West Vancouver Memorial Library

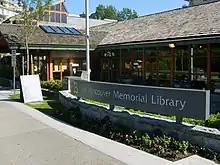
West Vancouver Memorial Library

Harsh economic times during the 1930's led to sharp reductions in provincial funding, and in 1933, the library was officially closed. West Vancouver residents were deeply affected by the Great Depression, although throughout the latter half of the decade, there was a proliferation of small private lending libraries in a number of stationery and gift shops.